Silverio García Lara

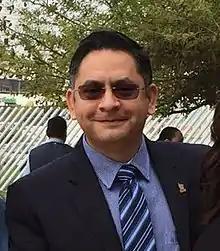
Dr. Silverio García-Lara

Silverio García Lara is a Mexican plant biology researcher. He is the head of AgroBio Unit and a professor of Nutri-Omics Group with the Monterrey Institute of Technology and Higher Studies, Campus Monterrey within the National School of Science.